List of ships of the United States Army

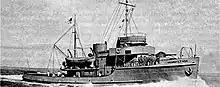
U.S. Army "LT-454", a 143-foot diesel electric ocean-going tug of a type used extensively in theaters of operations. ("United States Army In World War II – The Technical Services – The Transportation Corps: Movements, Training, And Supply", p.474.)

Prior to World War II the Army operated a number of passenger and freight vessels for local transport between installations located on water. These were operated by the Quartermaster Corps. During World War I they were often used to transport troops from training camps to embarkation piers, particularly at the New York Port of Embarkation. For example, the 1918 registry, Merchant Vessels of the United States, under its Quartermaster vessels section lists some 33 small passenger and freight steamers, many former commercial vessels, ranging from the "Peterson" to the "El Aguila". Among those in the 1918 register were "Major L'Enfant", a steamer that served on the Potomac and burned in Baltimore on 3 December 1919 and "General Meigs", a Quartermaster Corps passenger and freight steamer built in 1892 by John H. Dialogue & Son, Camden New Jersey, and serving in the early 20th century with a name given to much larger ships later.